Michele Cipolla

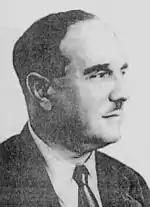

Michele Cipolla (28 October 1880, Palermo – 7 September 1947, Palermo) was an Italian mathematician, mainly specializing in number theory.